Deer Lodge, Montana

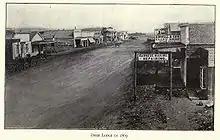
Deer Lodge in 1869

After statehood, the State of Montana let a contract to run Montana State Prison, which was awarded to Frank Conley and Thomas McTague. They held the contract until 1908. In that year, the State took over running Montana State Prison, appointing Frank Conley as warden. Conley remained in that capacity until 1921, when Governor Joseph M. Dixon replaced Conley with M. W. Potter. The Governor then commissioned an investigation of Conley's administration. This resulted in the MacDonald Report, which would be used as the basis for a civil lawsuit by the State of Montana against Conley. The year following, Montana Attorney General Wellington Rankin sued Conley for misuse of state funds and materials, in the case "State of Montana vs Frank Conley". The case took three months to try and resulted in the State of Montana being ordered to reimburse Conley. Deer Lodge City celebrated with a victory party.